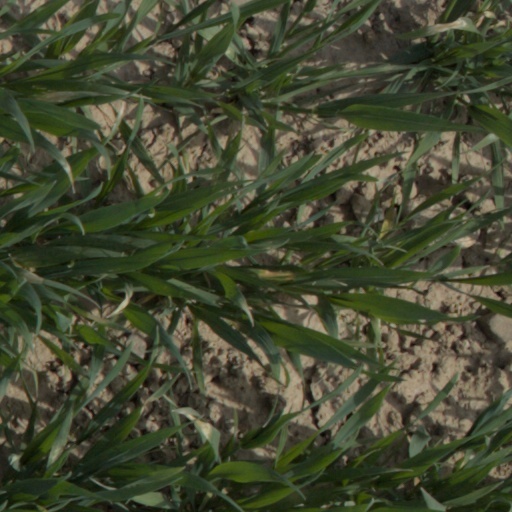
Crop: wheat